Nancy Jacobs

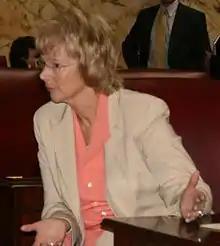

Nancy Jacobs (born October 27, 1951, in West Virginia) is a former Maryland State Senator representing District 34.